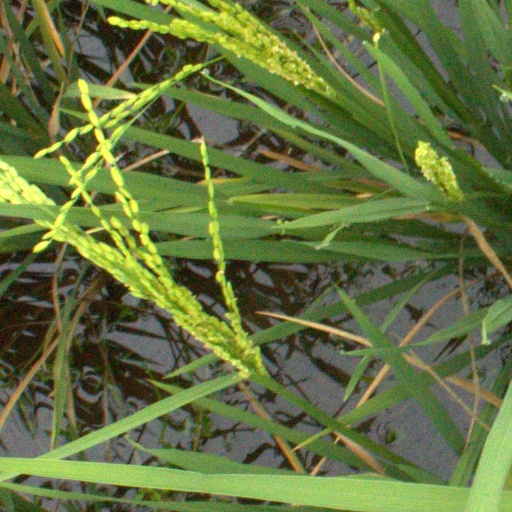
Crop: rice